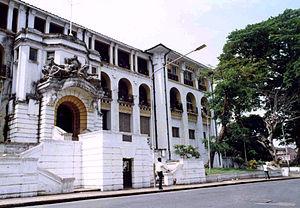
Freetown est la capitale et la plus grande ville de Sierra Leone. La ville portuaire est située au nord du pays dans la Western Area Urban District. En 2004 sa population était d'environ 1 070 200 habitants. La ville est le centre économique, financier et culturel de la Sierra Leone.
Cet article recense les sites concernés par l'observatoire mondial des monuments en 2008.